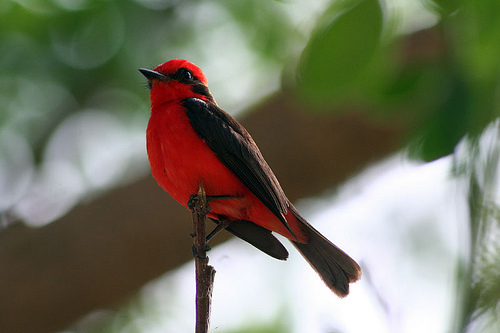
this bird has bright red feathers on its crown, throat, belly, and abdomen, as well as brown feathers on its wing and cheek patch.
a small sized bird that has a red belly and head with black wings and a pointed billcrimson bird with black wings and tail, black eyering.
beautiful red bird with a black cheek patch, wing and retrices.
bird with small triangular bill black wings and red body.
this particular bird has a red belly and head and maroon secondaries
this beautiful bird has an all over red body with black eyering, short black bill, black coverts. wingbars and black tarsus and feet.
this is a bright red bird with black wings and tail and a pointed beak.
a small bird with red belly, breast, and head along with black eyerings, wings, and tail.
this bird has a black pointed bill, with a red breast.
Species: Vermilion Flycatcher